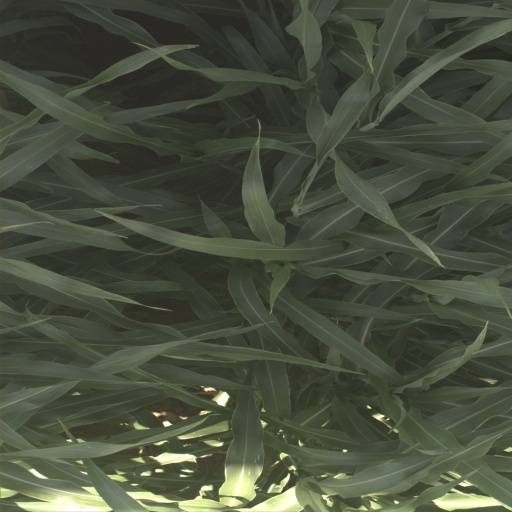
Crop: sorghum